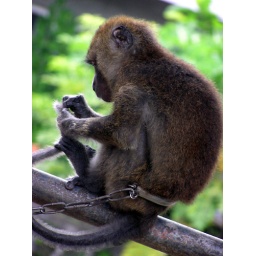
momoy lives in the balcony of the house we stayed at in donsol